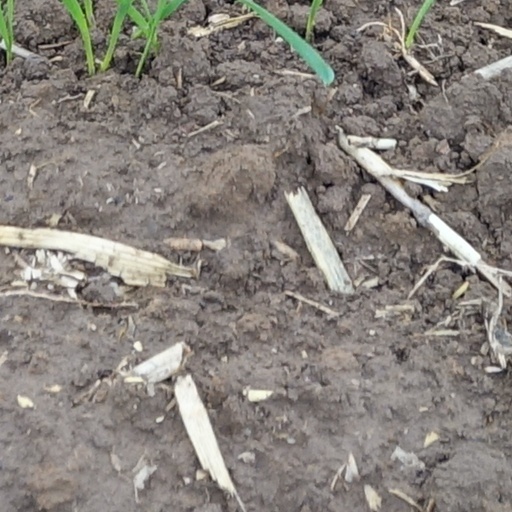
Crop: wheat